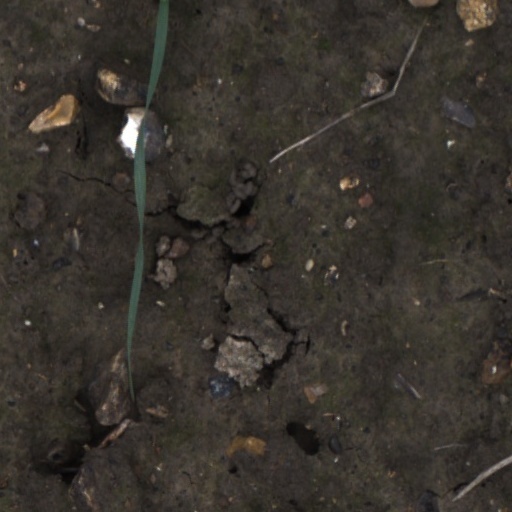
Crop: wheat